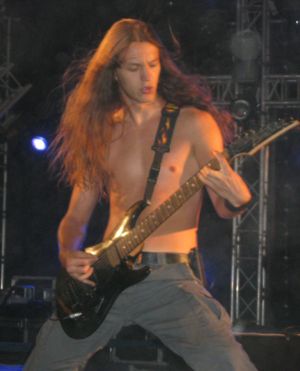
Mark Jansen
Mark Jansen
Mark Jansen er en heavy metal-musiker, og grundlægger af bandet Epica.